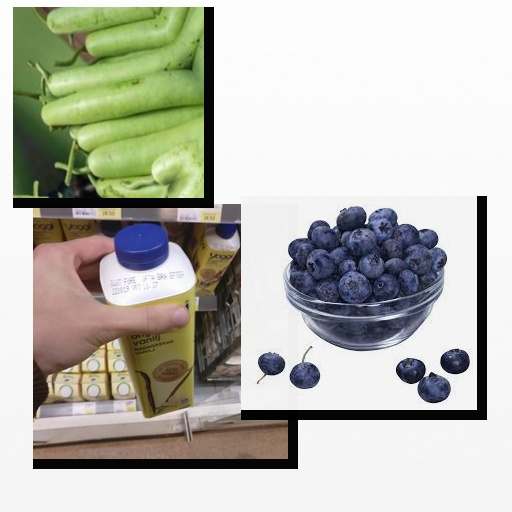
Food items: blueberry, yoghurt, bottle_gourd